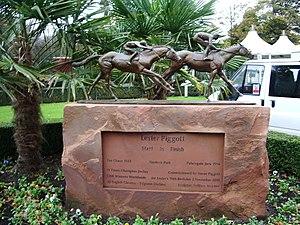
Lester Keith Piggott est un ancien jockey britannique, considéré comme l'un des plus grands de l'histoire des courses. Il a remporté 4 493 courses durant sa carrière, dont neuf Derby d'Epsom et trois Prix de l'Arc de Triomphe.